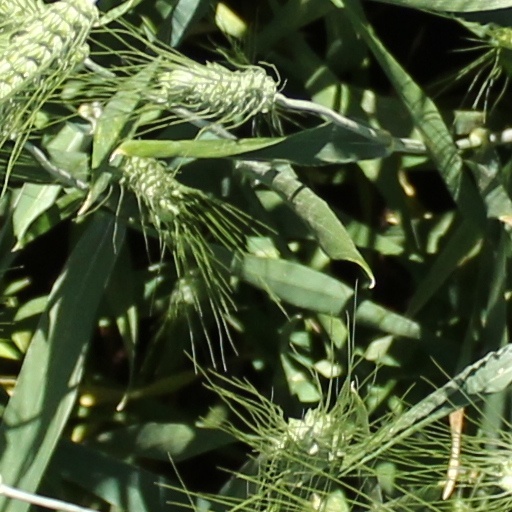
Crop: wheat